Elisha and Lizzie Morse Jr. House

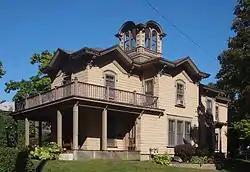
The Morse House from the southwest

The Elisha and Lizzie Morse Jr. House is a house in the Whittier neighborhood of Minneapolis, Minnesota, United States, listed on the National Register of Historic Places. The house was built in 1870 in the Italian Villa style. Its most distinctive feature is the cupola with shallow arches over paired windows. The siding is also a unique design. The planks were made to look like cut stone by cutting incisions at regular intervals, then painting the siding with a mixture of paint and sand. This technique was rarely practiced in Minnesota architecture, and there are few surviving buildings with this treatment.